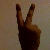
The image shows a hand gesture representing the number 2 in Indian Sign Language.